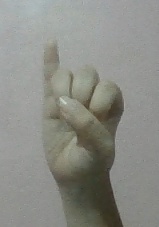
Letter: meem